Jumbo Schoeneck

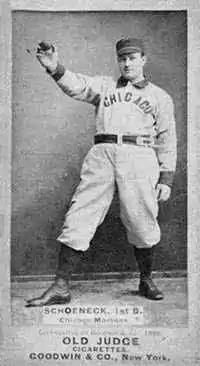
1887 baseball card of Schoeneck

Louis W. "Jumbo" Schoeneck (March 3, 1862 – January 20, 1930) was a Major League Baseball first baseman. He played for the Chicago Browns/Pittsburgh Stogies and Baltimore Monumentals, both of the Union Association, and for the National League Indianapolis Hoosiers. He received the nickname "Jumbo" because he was and weighed 223 pounds.